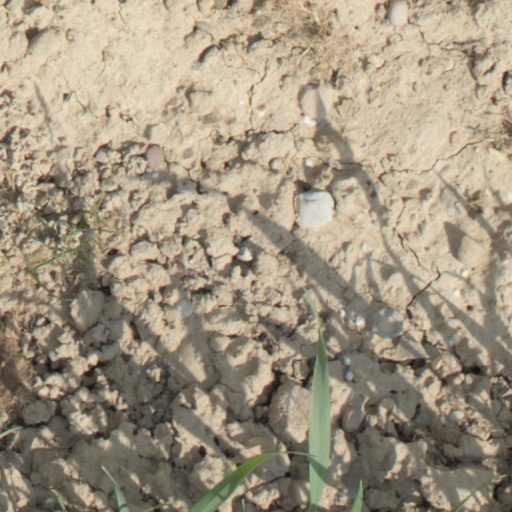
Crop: wheat